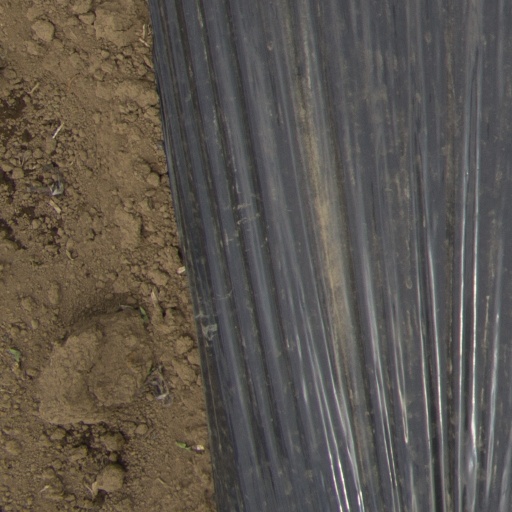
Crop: Jerusalem artichoke